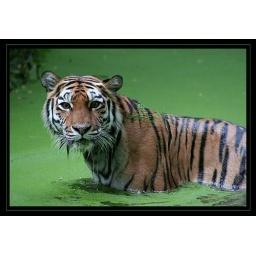
Tiger lady Gysa is taking a bath in water covered with duckweed. Pic taken at the zoo in Duisburg/Germany